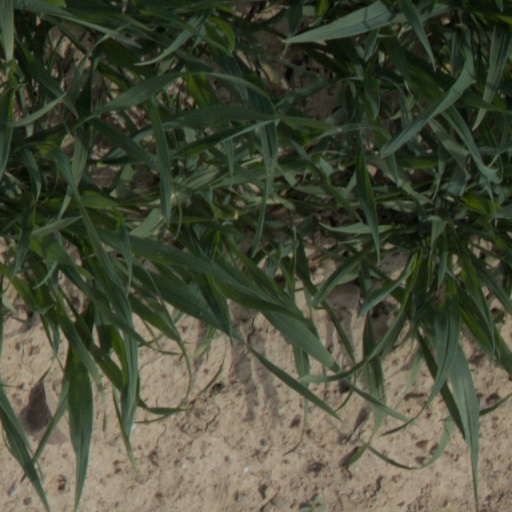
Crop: wheat